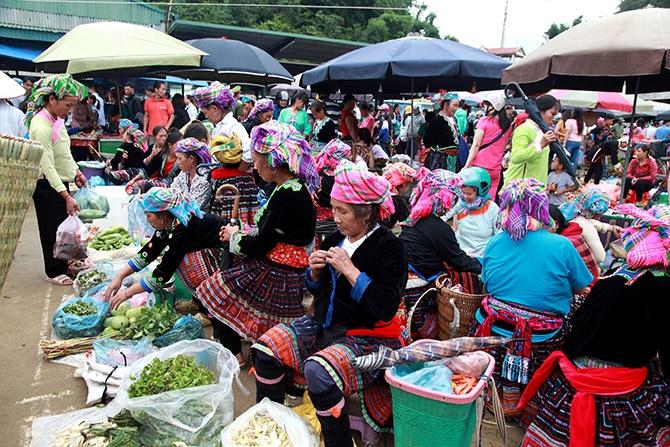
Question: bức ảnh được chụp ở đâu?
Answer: bức ảnh được chụp ở một khu chợ